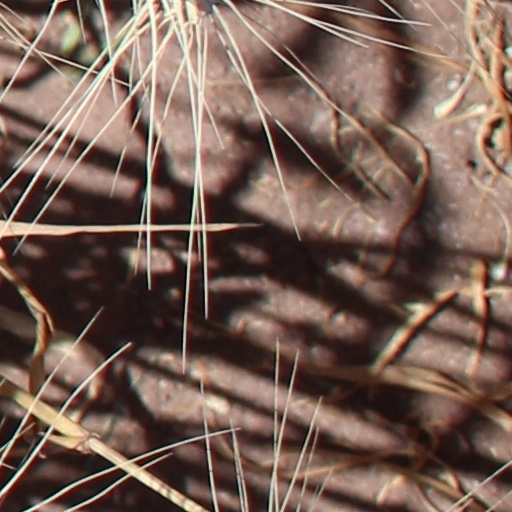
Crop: wheat